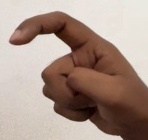
ASL sign: X